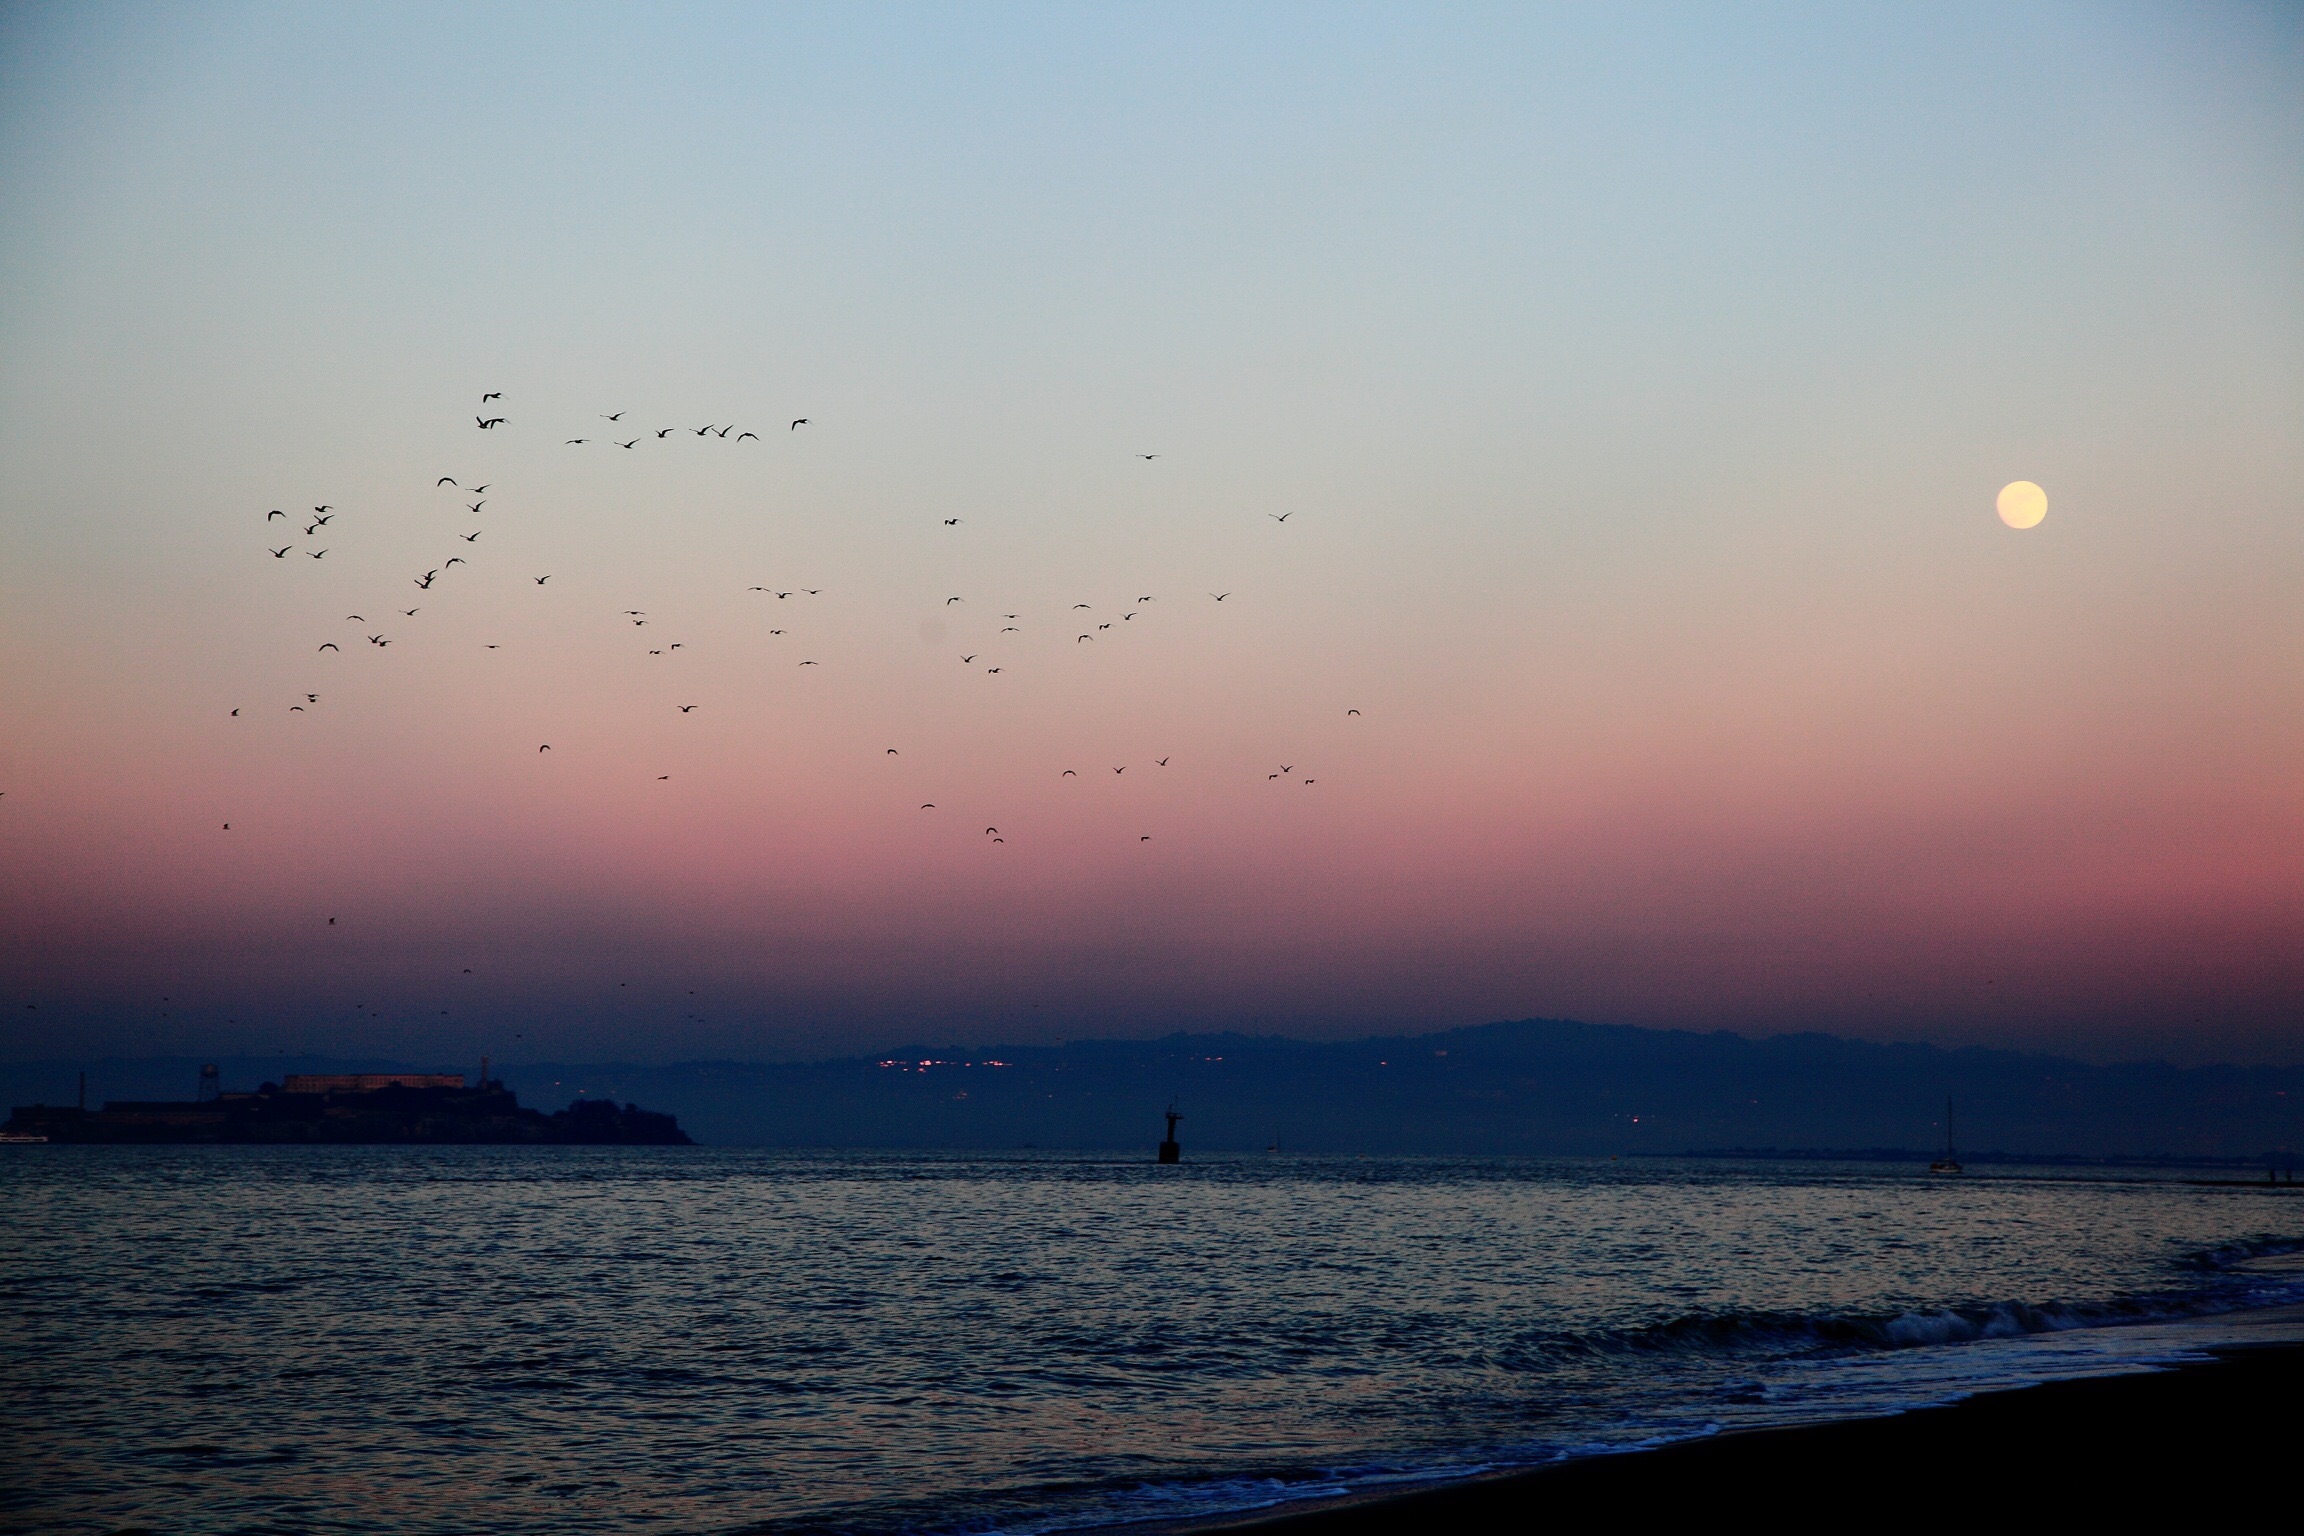
beach, sea, coast, ocean, horizon, cloud, sky, sun, sunrise, sunset, sunlight, morning, shore, wave, dawn, atmosphere, dusk, evening, reflection, body of water, astronomical object, atmospheric phenomenon, atmosphere of earth, wind wave